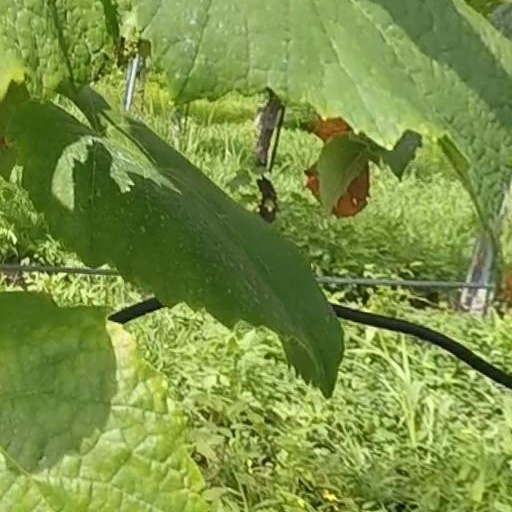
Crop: grape